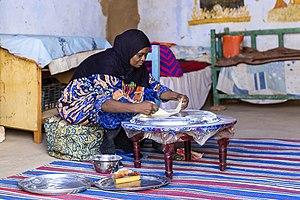
Le déjeuner, ou petit déjeuner, est à l'origine le premier repas de la journée, celui qui se prend au lever ou qui rompt le jeûne. Le déjeuner est également, dans certaines régions francophones, le repas pris au milieu de la journée mais cet article ne traite que du déjeuner du matin.